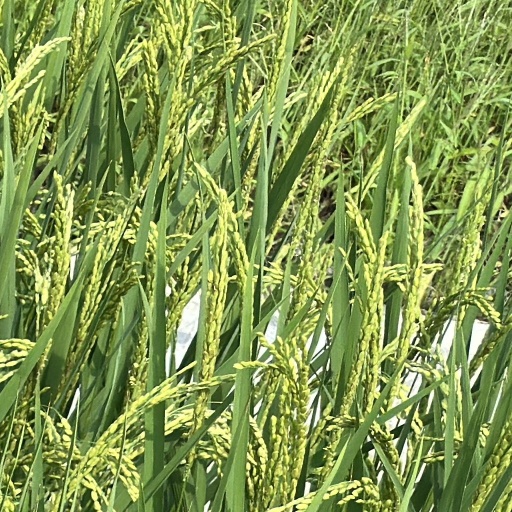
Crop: rice